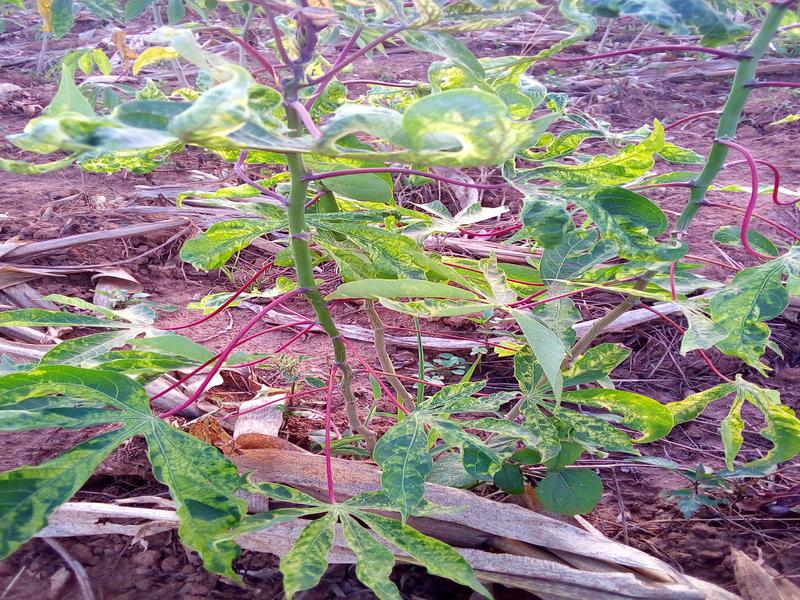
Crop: cassava
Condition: mosaic_disease